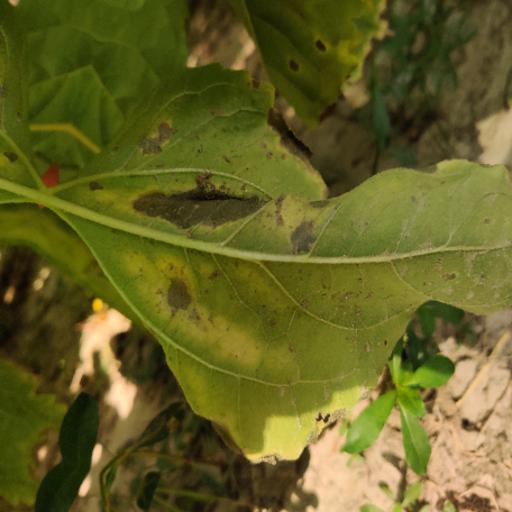
Label: Leaf_scars